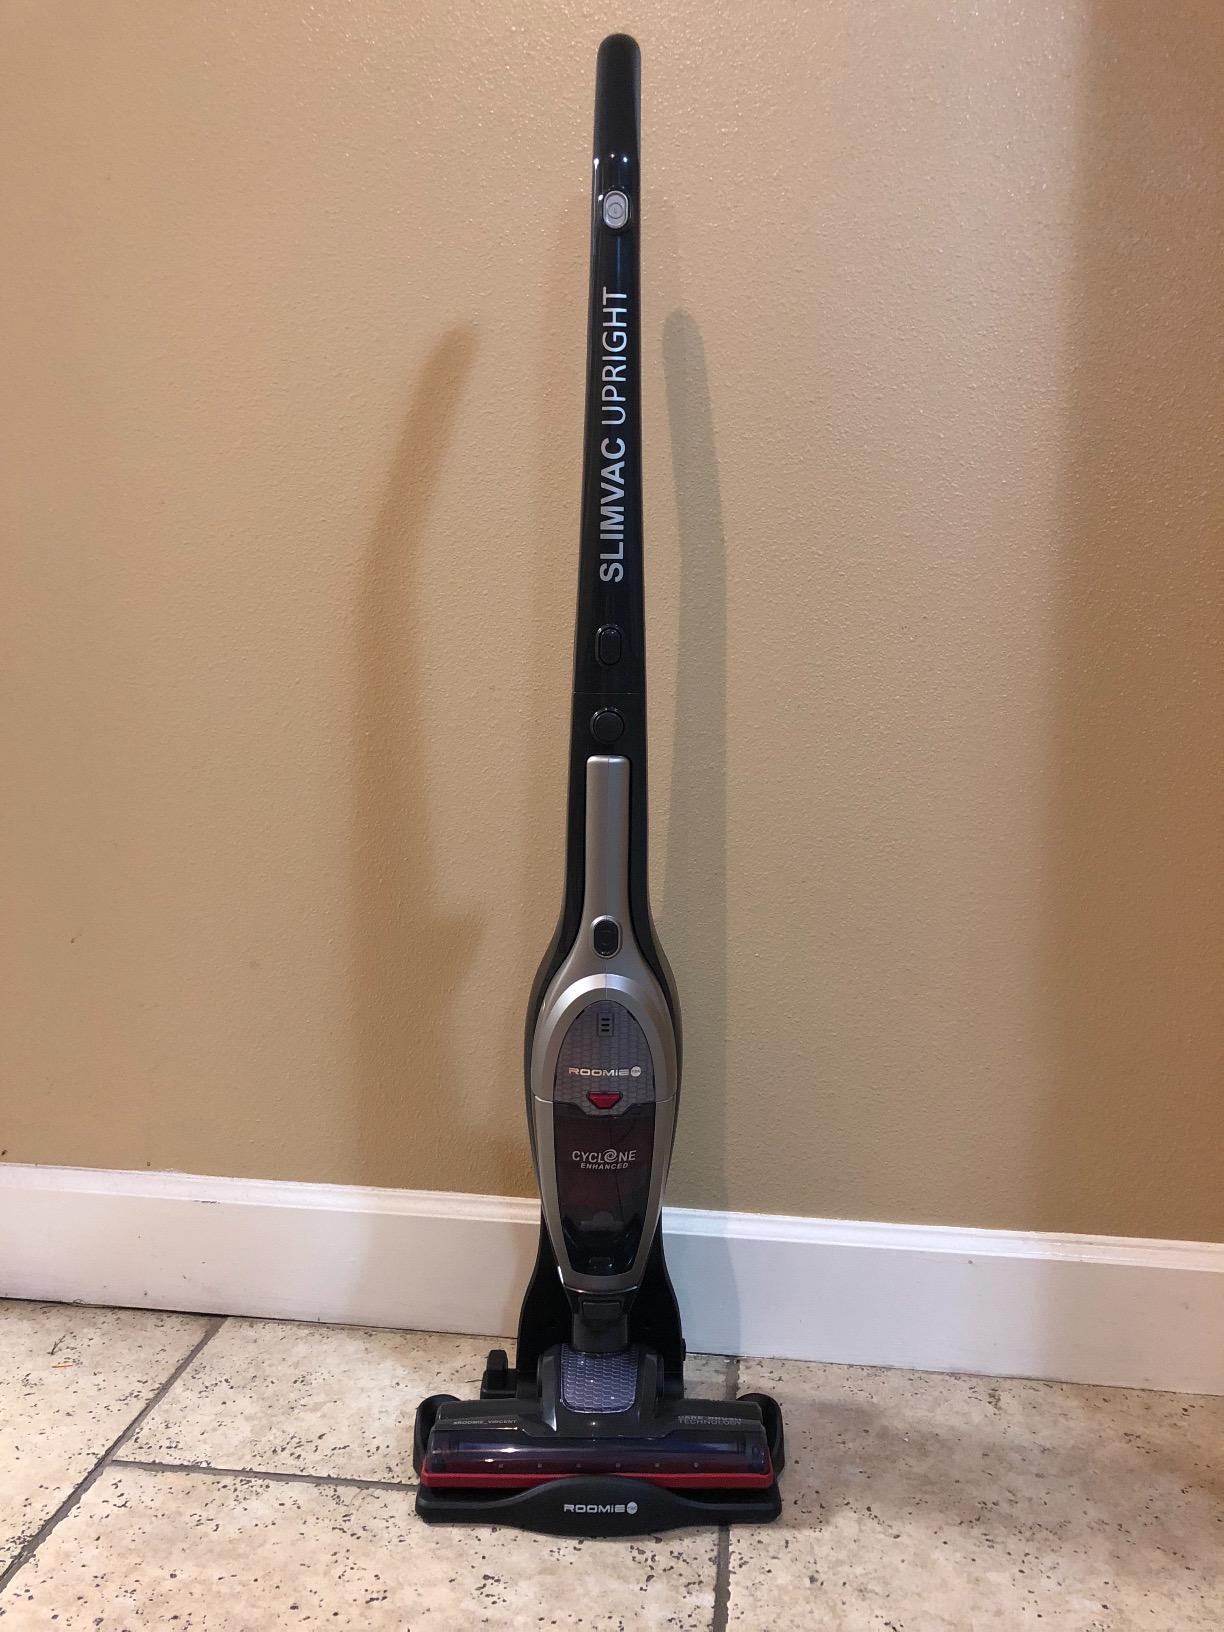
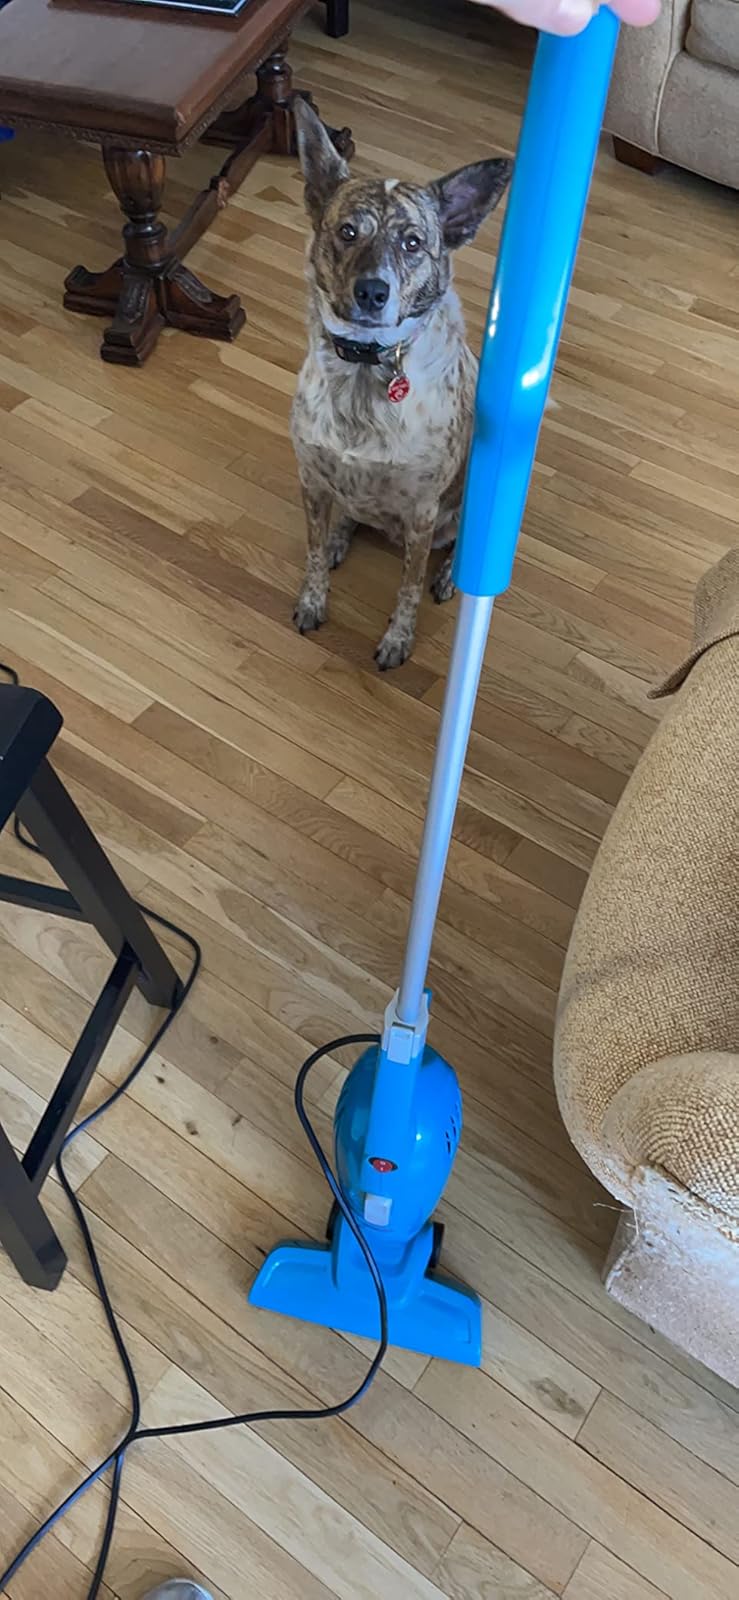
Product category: items_vacuum
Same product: no